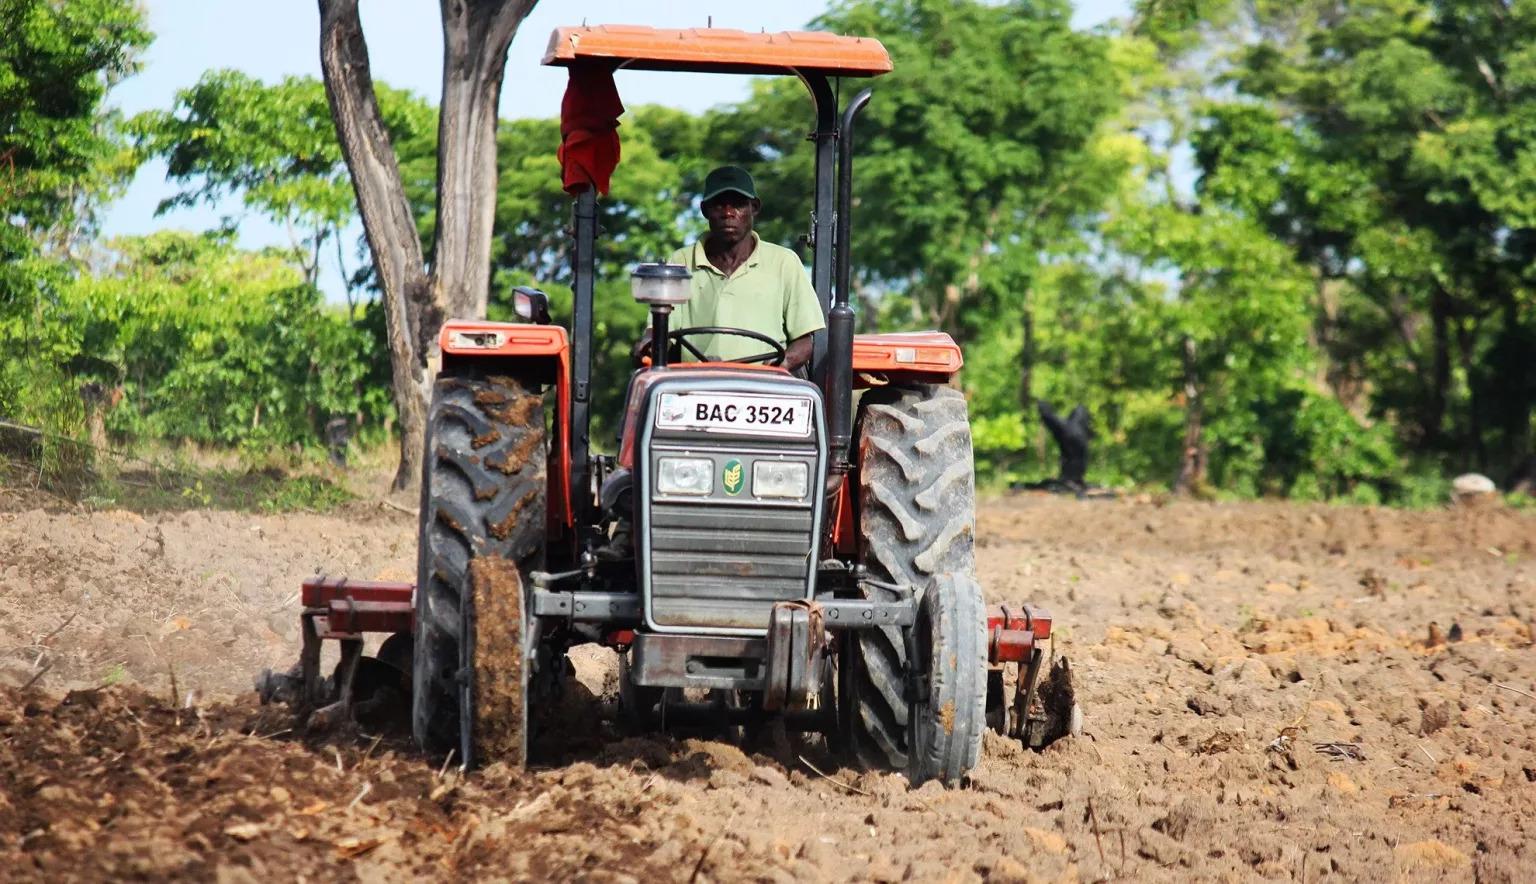
Mashine ya kilimo "trekta" la kisasa linaloendeshwa kwa injini ya mafuta, lililofungwa jembe maalumu ambalo limeundwa na visu vidogovidogo, jembe hilo huchanganya na kuchimbua udongo ndani ya shamba wakati wa uandaaji wa shamba pamoja na wakati wa palizi ili kuelekea shughuli za kilimo.